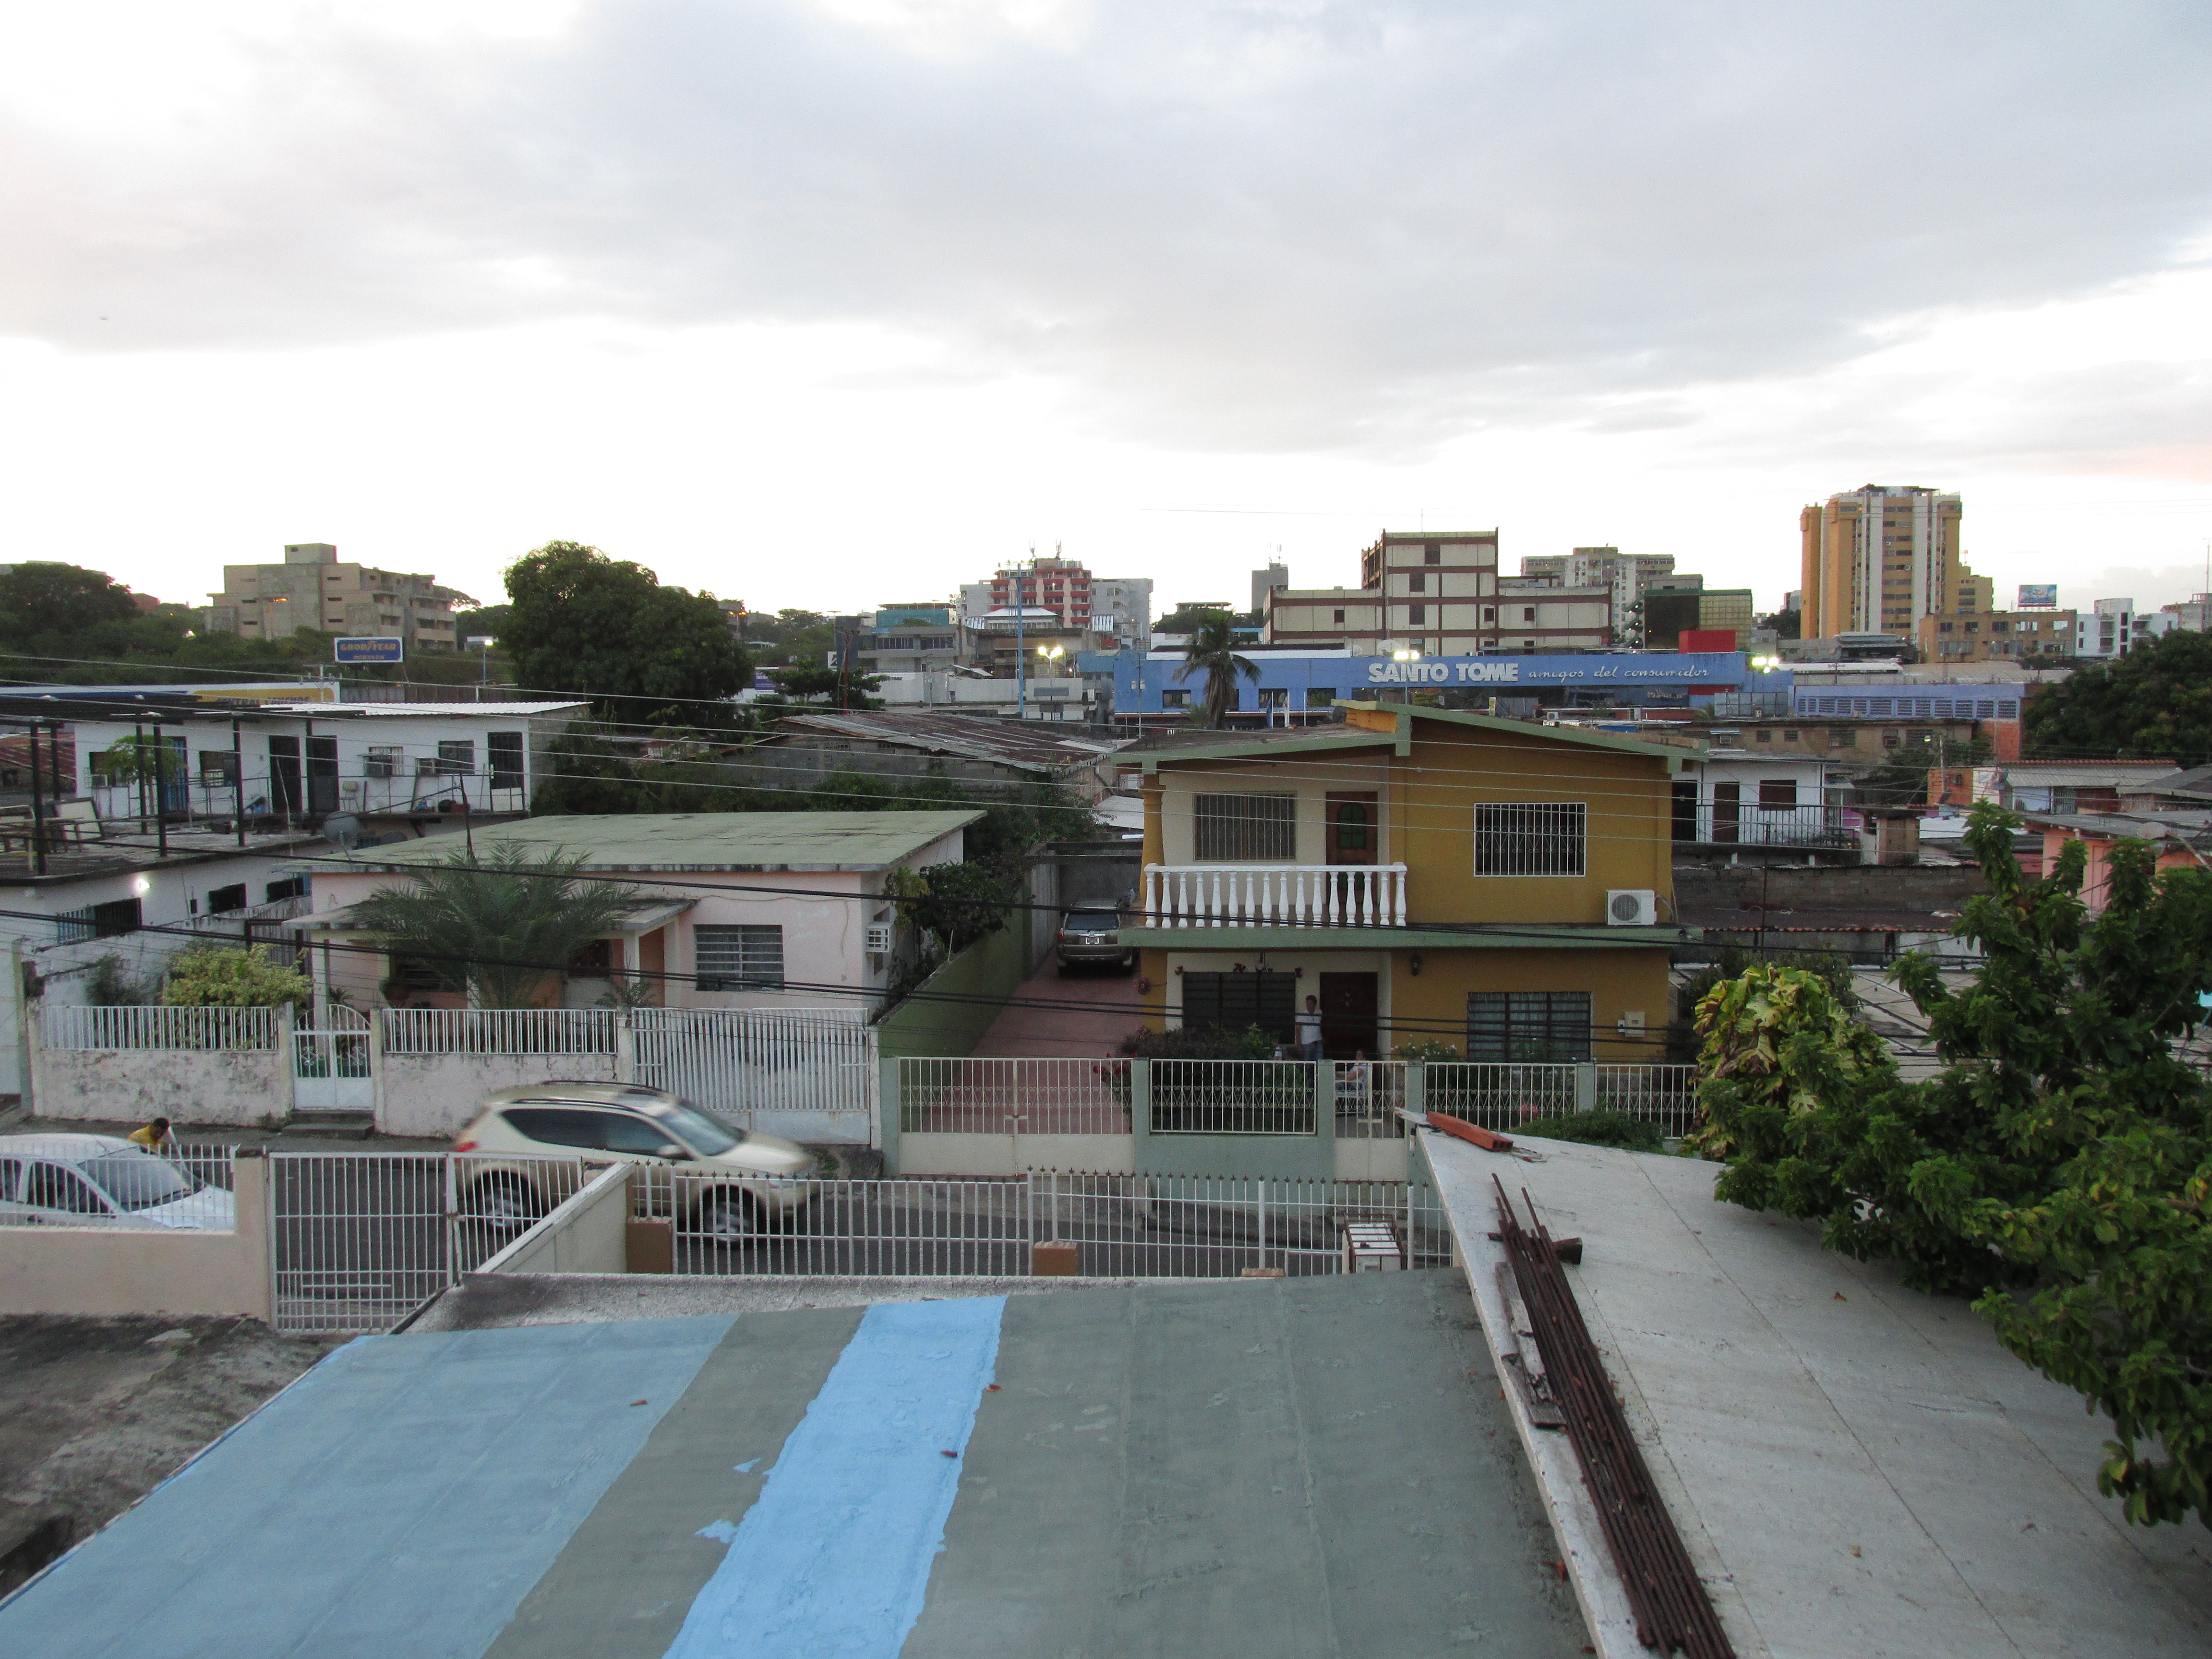
natural, residential area, town, urban area, building, sky, neighbourhood, human settlement, architecture, city, urban design, house, roof, suburb, tree, home, metropolitan area, real estate, apartment, street, cloud, landscape, plant, road, mixed use, tourism, vacation, facade